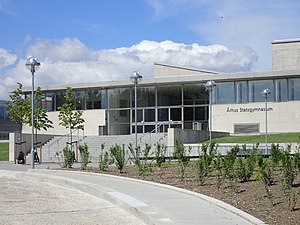
Fredede bygninger i Aarhus Kommune
Århus Statsgymnasium i 2017. Gymnasiet med tilbygninger blev fredet i 2003. Bygningerne blev renoveret i 2010-15 under ledelse af arkitektfirmet Kjaer &amp; Richter. Under renoveringen blev bygningerne også isoleret og gjort energibesparende. Der blev også foretaget enkelte om- og til-bygninger og hele projektet beløb sig til omkring kr 43 millioner.
Denne liste over fredede bygninger i Aarhus Kommune viser alle fredede bygninger i Aarhus Kommune, bortset fra kirker. Listen bygger på data fra Kulturarvsstyrelsen.